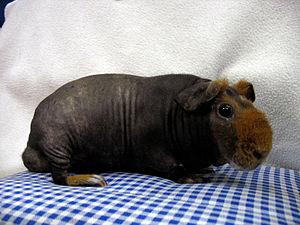
Le cochon d'Inde est un rongeur de taille moyenne, appartenant à la famille des Caviidae et originaire d’Amérique Latine. C'est l'espèce domestiquée issue du cobaye sauvage appelé Cavia aperea.